Society for Philosophy and Psychology

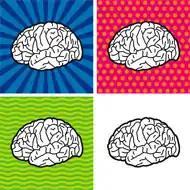
Logo of the SPP

The Society for Philosophy and Psychology (SPP) is a professional organization in North America that promotes discussion and research at the intersection of philosophy, psychology and cognitive science. Its stated purpose is "to promote interaction between philosophers, psychologists and other cognitive scientists on issues of common concern." To this end, it organizes an annual conference, maintains a listserve, and awards research prizes.